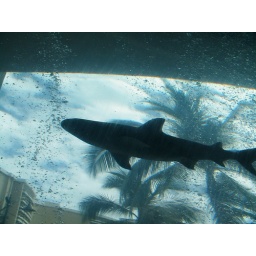
A shark in the sky with palm trees